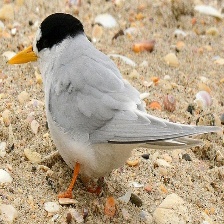
Species: FAIRY TERN
Scientific name: STERNULA NEREIS